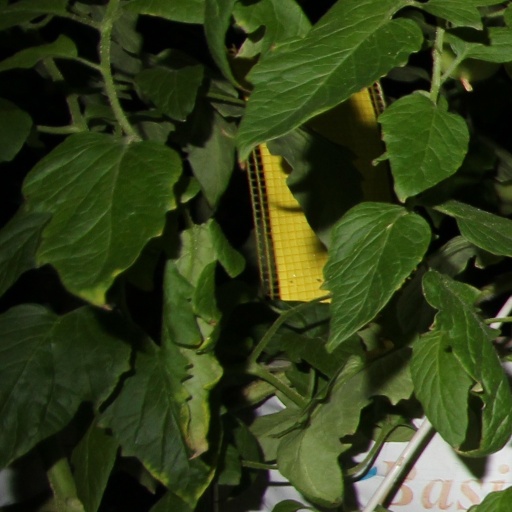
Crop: tomato